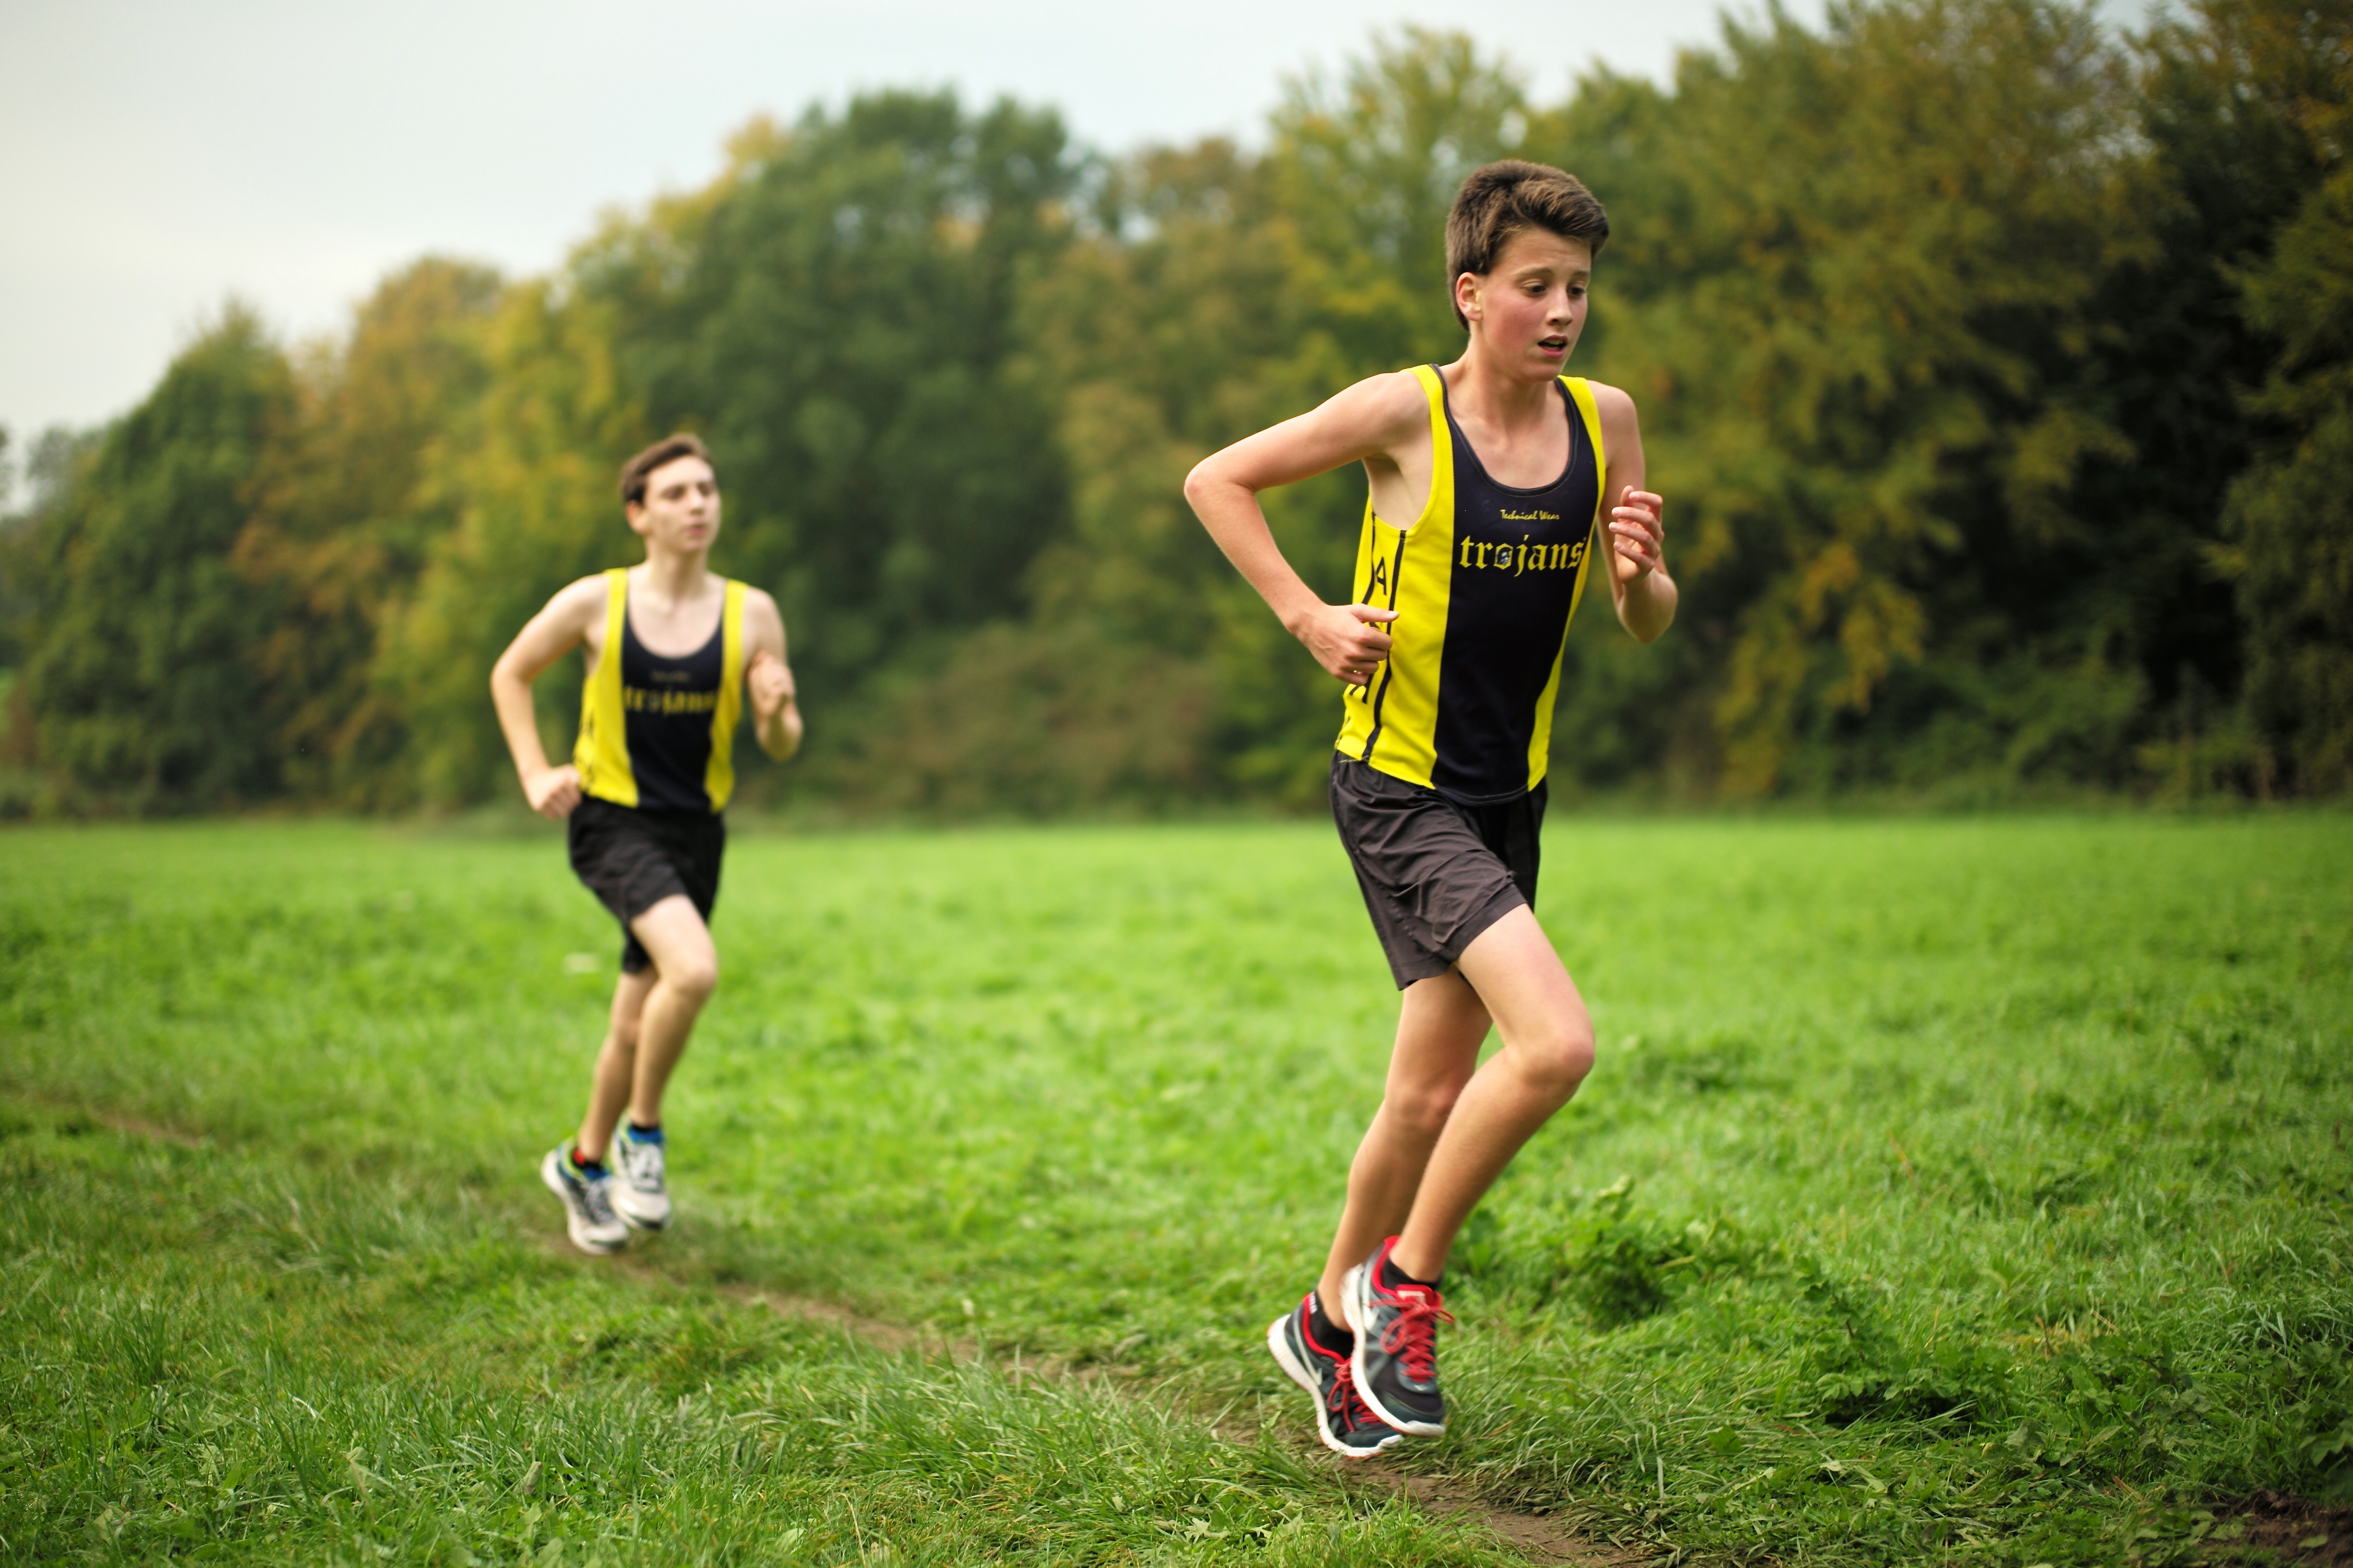
forest, person, girl, sport, boy, running, run, recreation, europe, high, park, jogging, runner, ash, crosscountry, race, competition, woods, holland, amsterdam, netherlands, m, sports, 50, school, runners, endurance, junior, leica, 240, summilux, varsity, athletics, meet, xc, isa, sprint, amsterdamsebos, mountain biking, physical exercise, outdoor recreation, human action, endurance sports, ultramarathon, duathlon, cross country running, cross country cycling